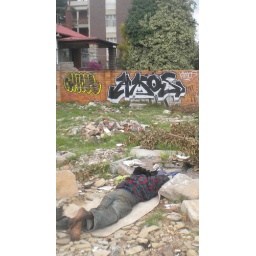
the wise man built his house upon the rock